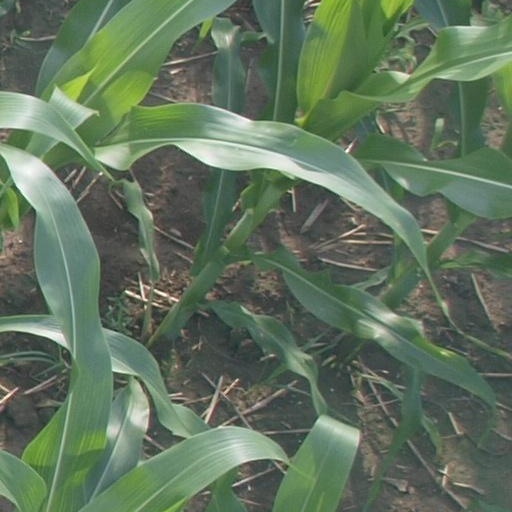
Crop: maize; corn